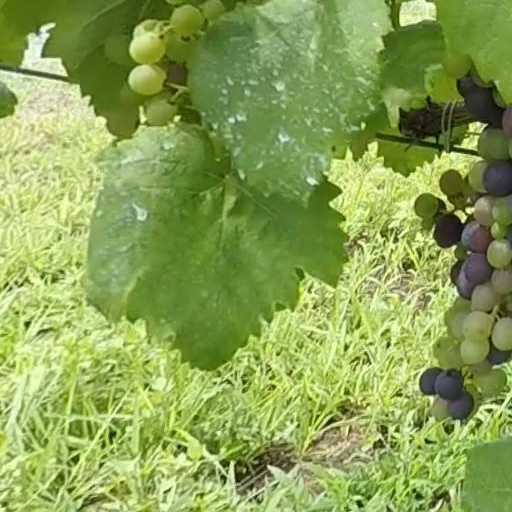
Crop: grape